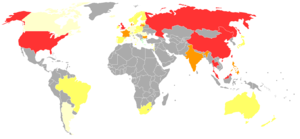
Privacy International est une ONG fondée en 1990, qui milite pour la défense des droits de l'homme, en particulier contre la violation de la vie privée commis par les gouvernements et autres organisations.